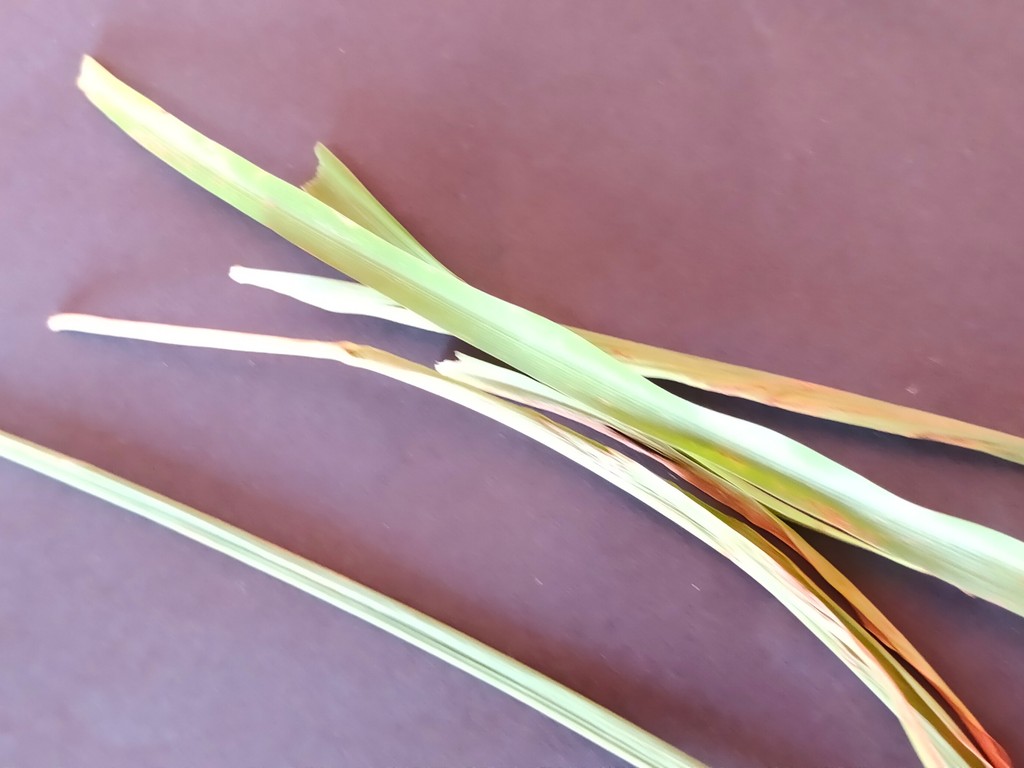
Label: Unhealthy